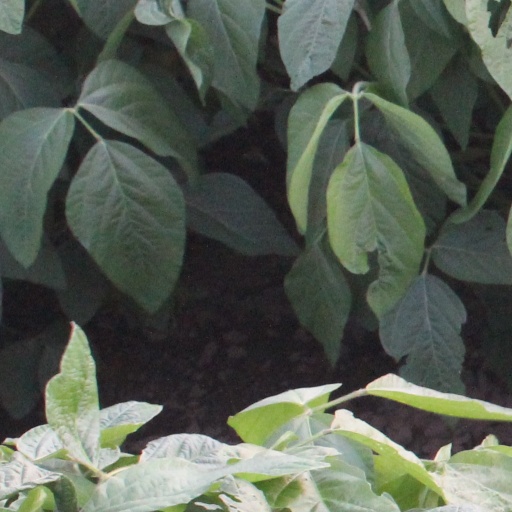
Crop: soybean